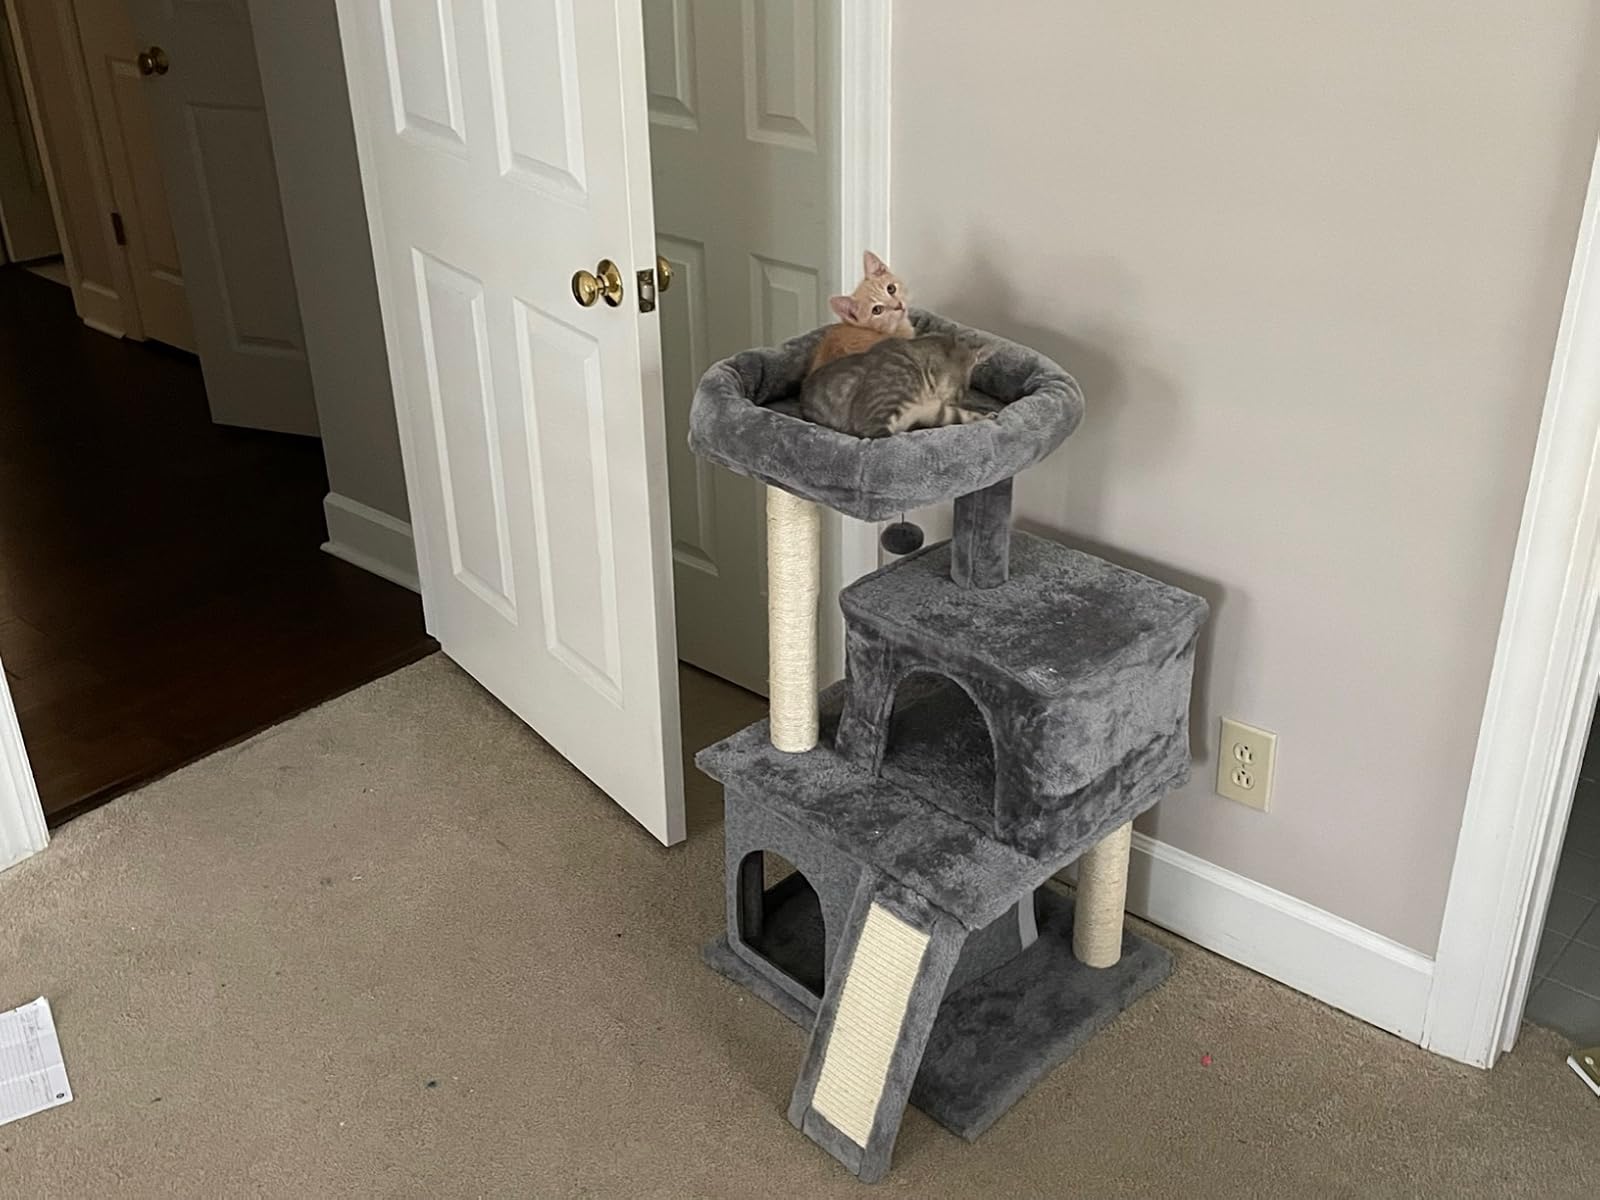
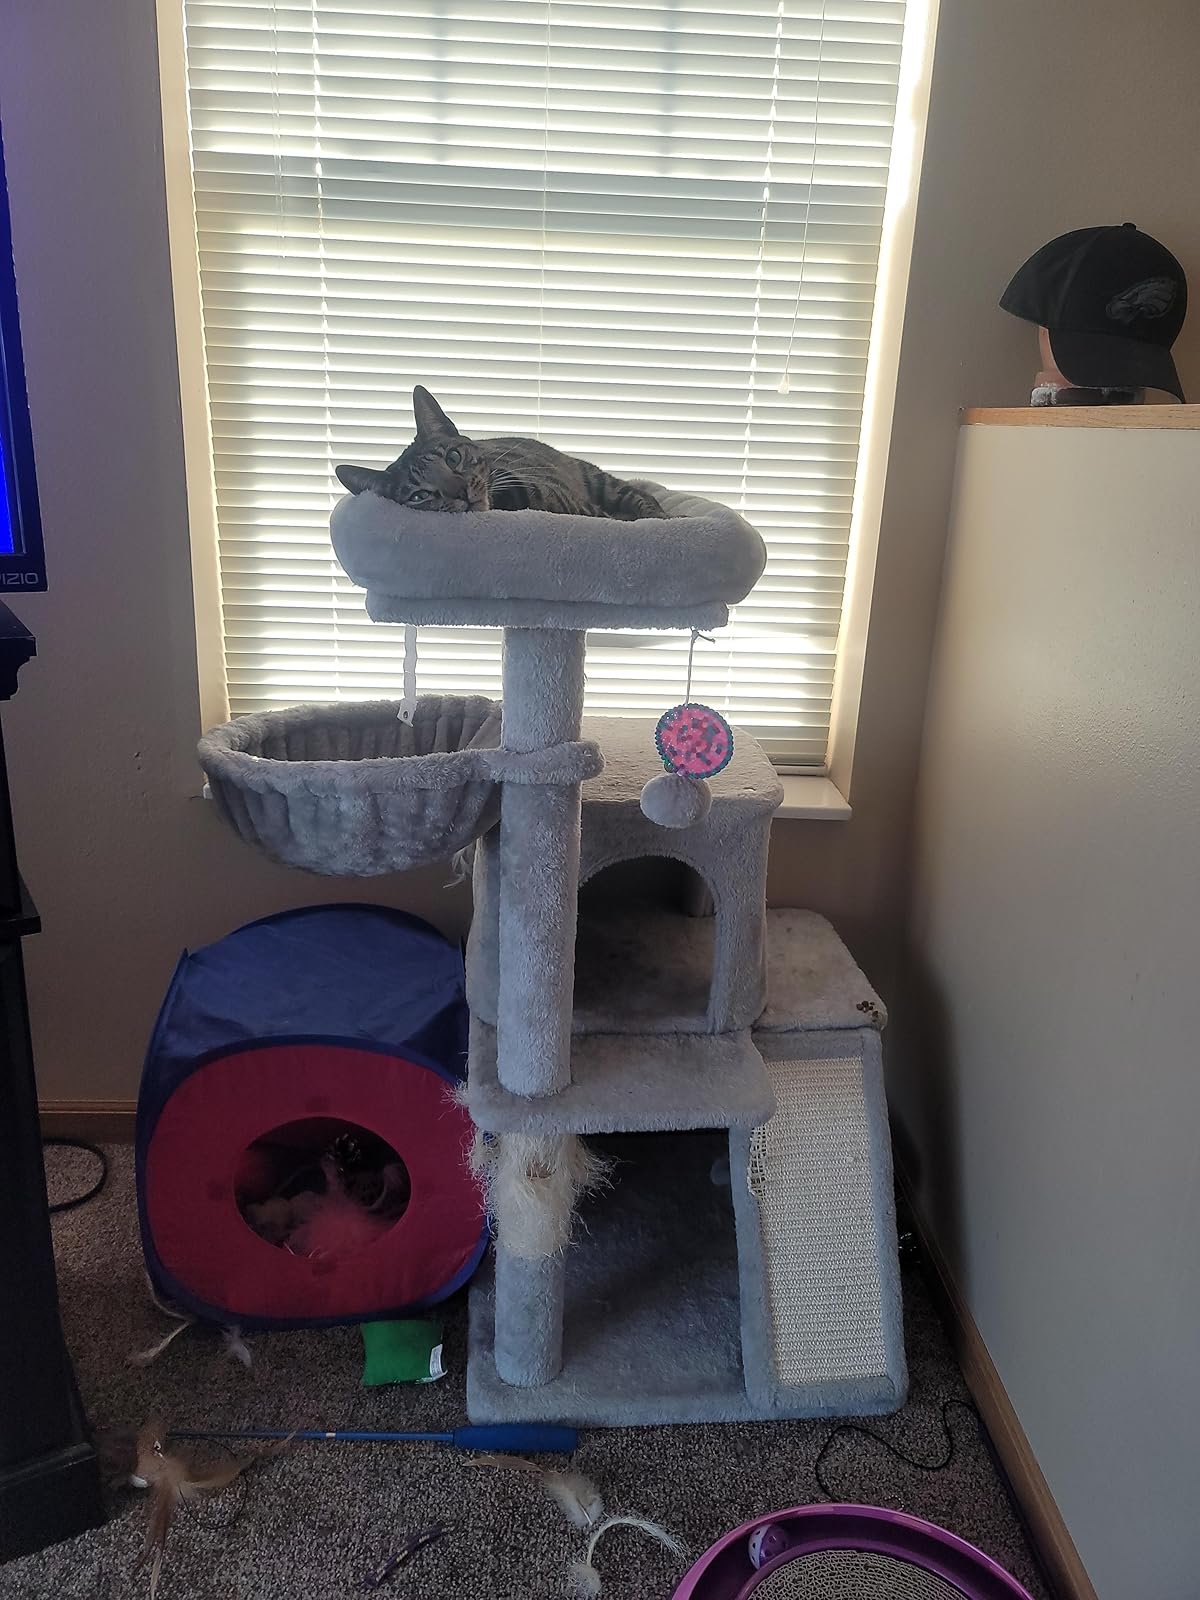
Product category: items_cat tree
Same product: no